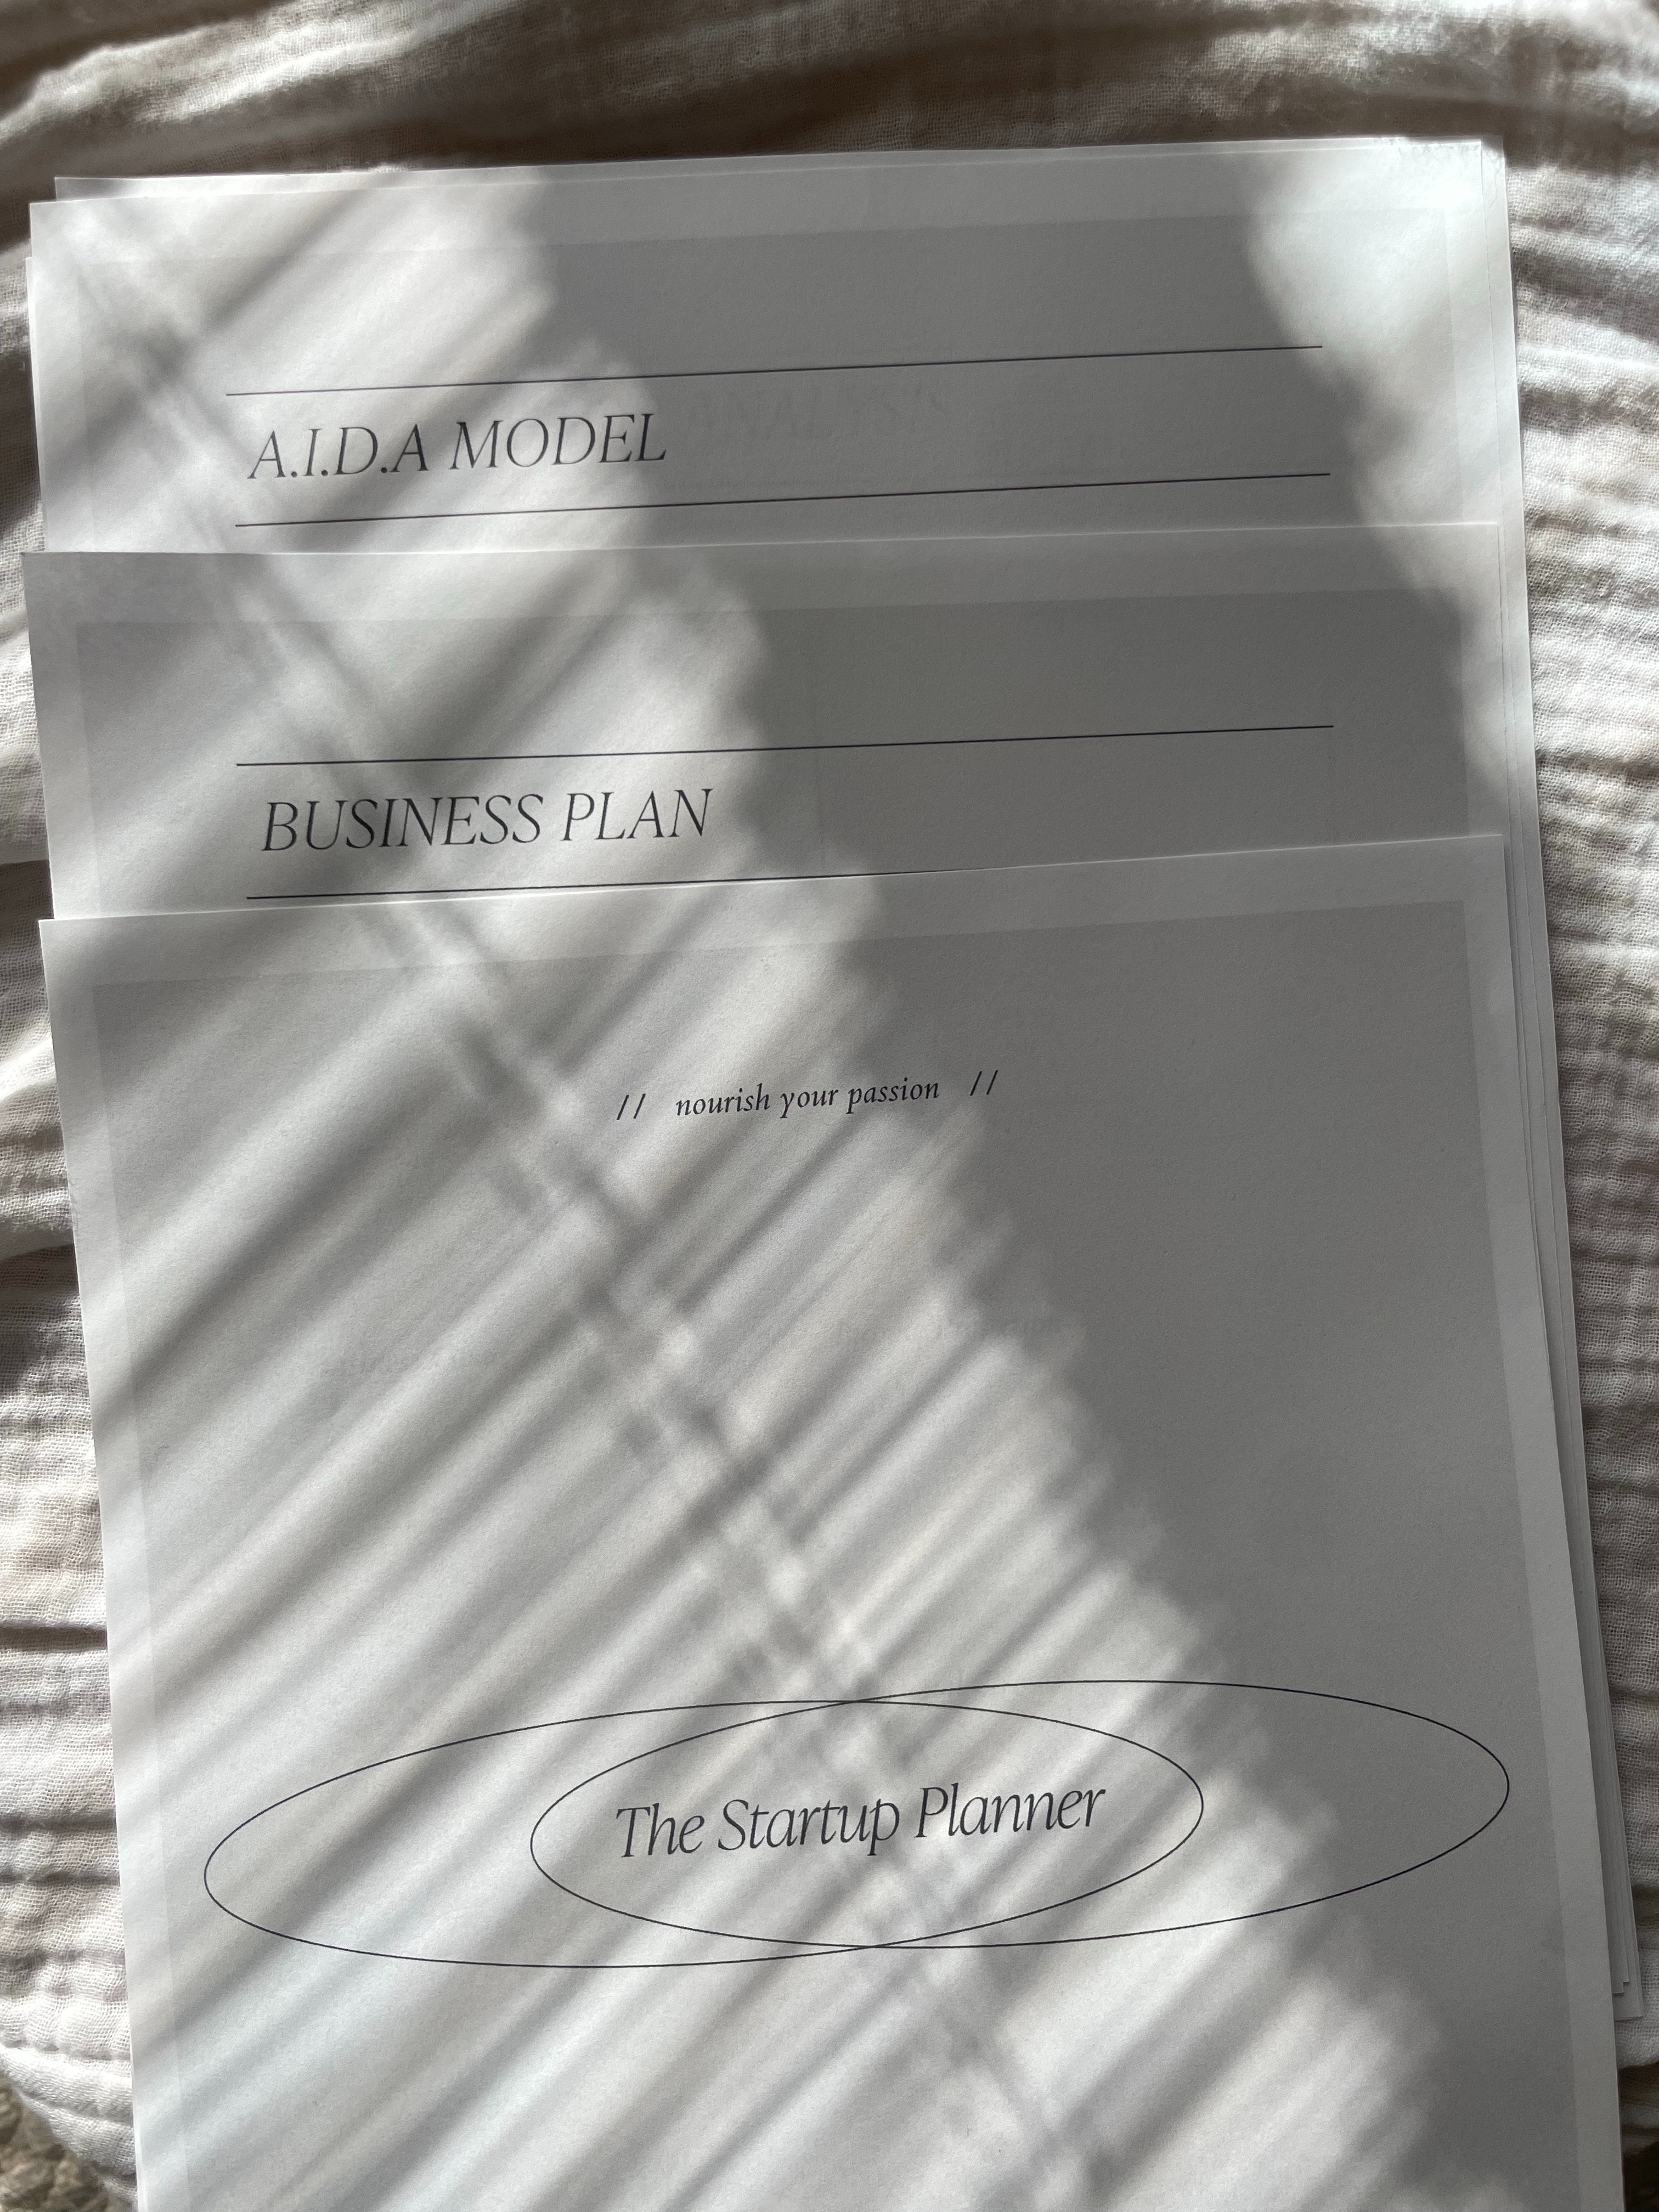
book, rectangle, textile, wood, font, pattern, linens, monochrome photography, paper, advertising, rock, publication, monochrome, room, hardwood, banner, paper product